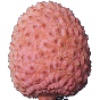
Label: Lychee 1